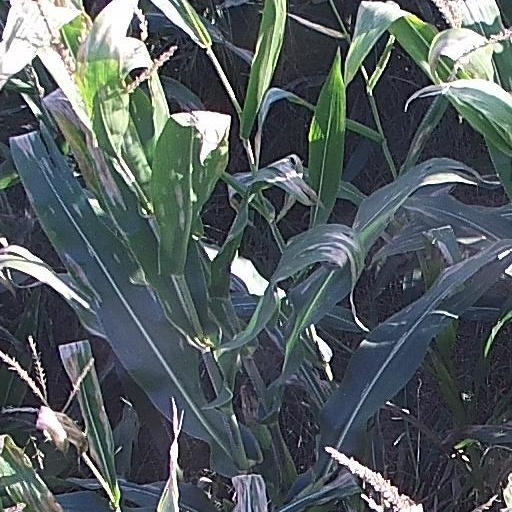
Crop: maize; corn